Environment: real
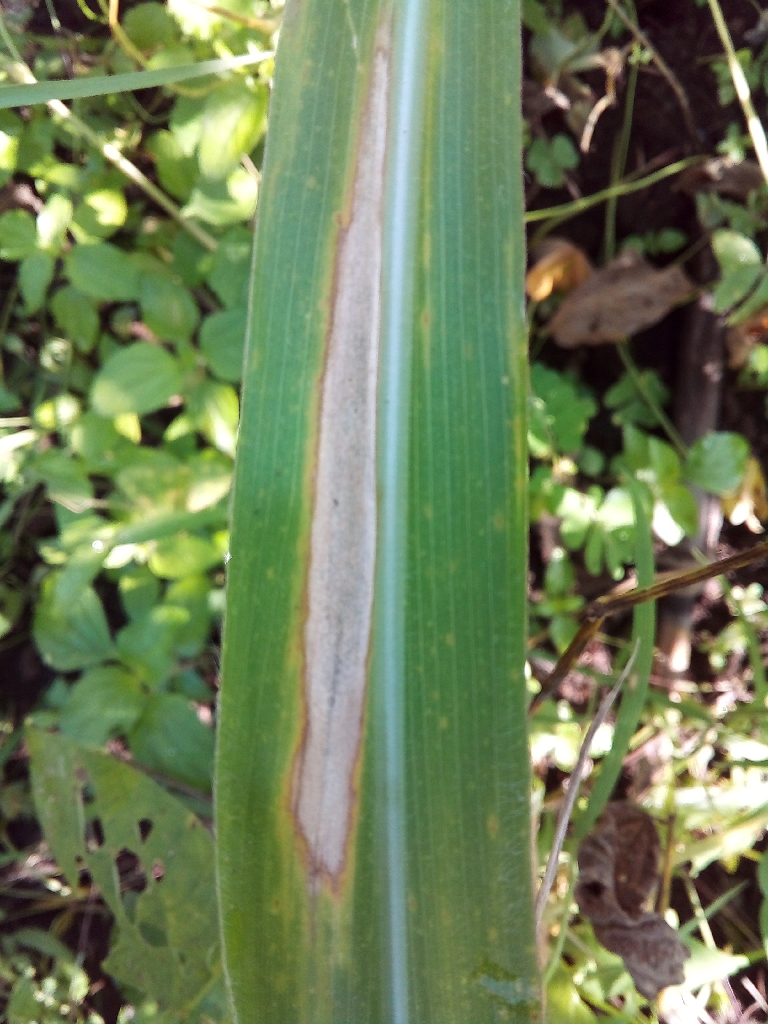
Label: northern_corn_leaf_blight